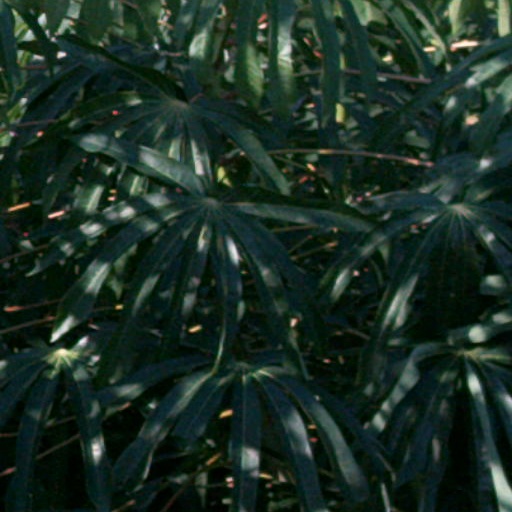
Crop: cassava